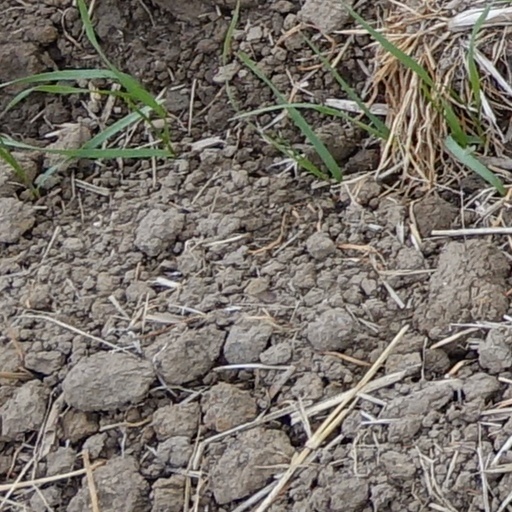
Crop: wheat